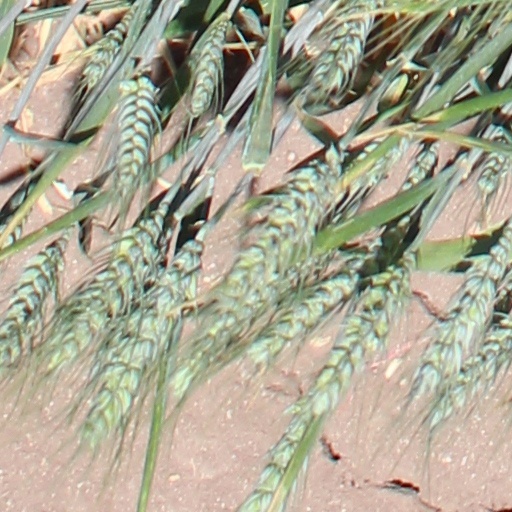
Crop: wheat